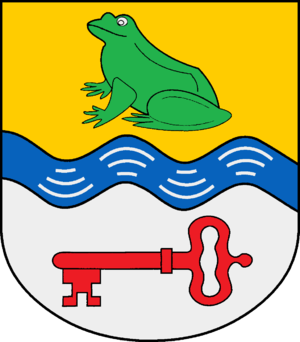
Sahms
Coat of arms of Sahms
Sahms er en kommune i det nordlige Tyskland, beliggende i Amt Schwarzenbek-Land i den sydvestlige del af Kreis Herzogtum Lauenburg. Kreis Herzogtum Lauenburg ligger i delstaten Slesvig-Holsten.